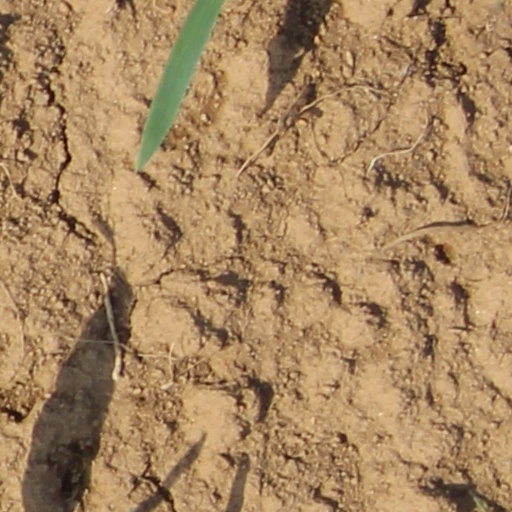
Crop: wheat